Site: brandenburg
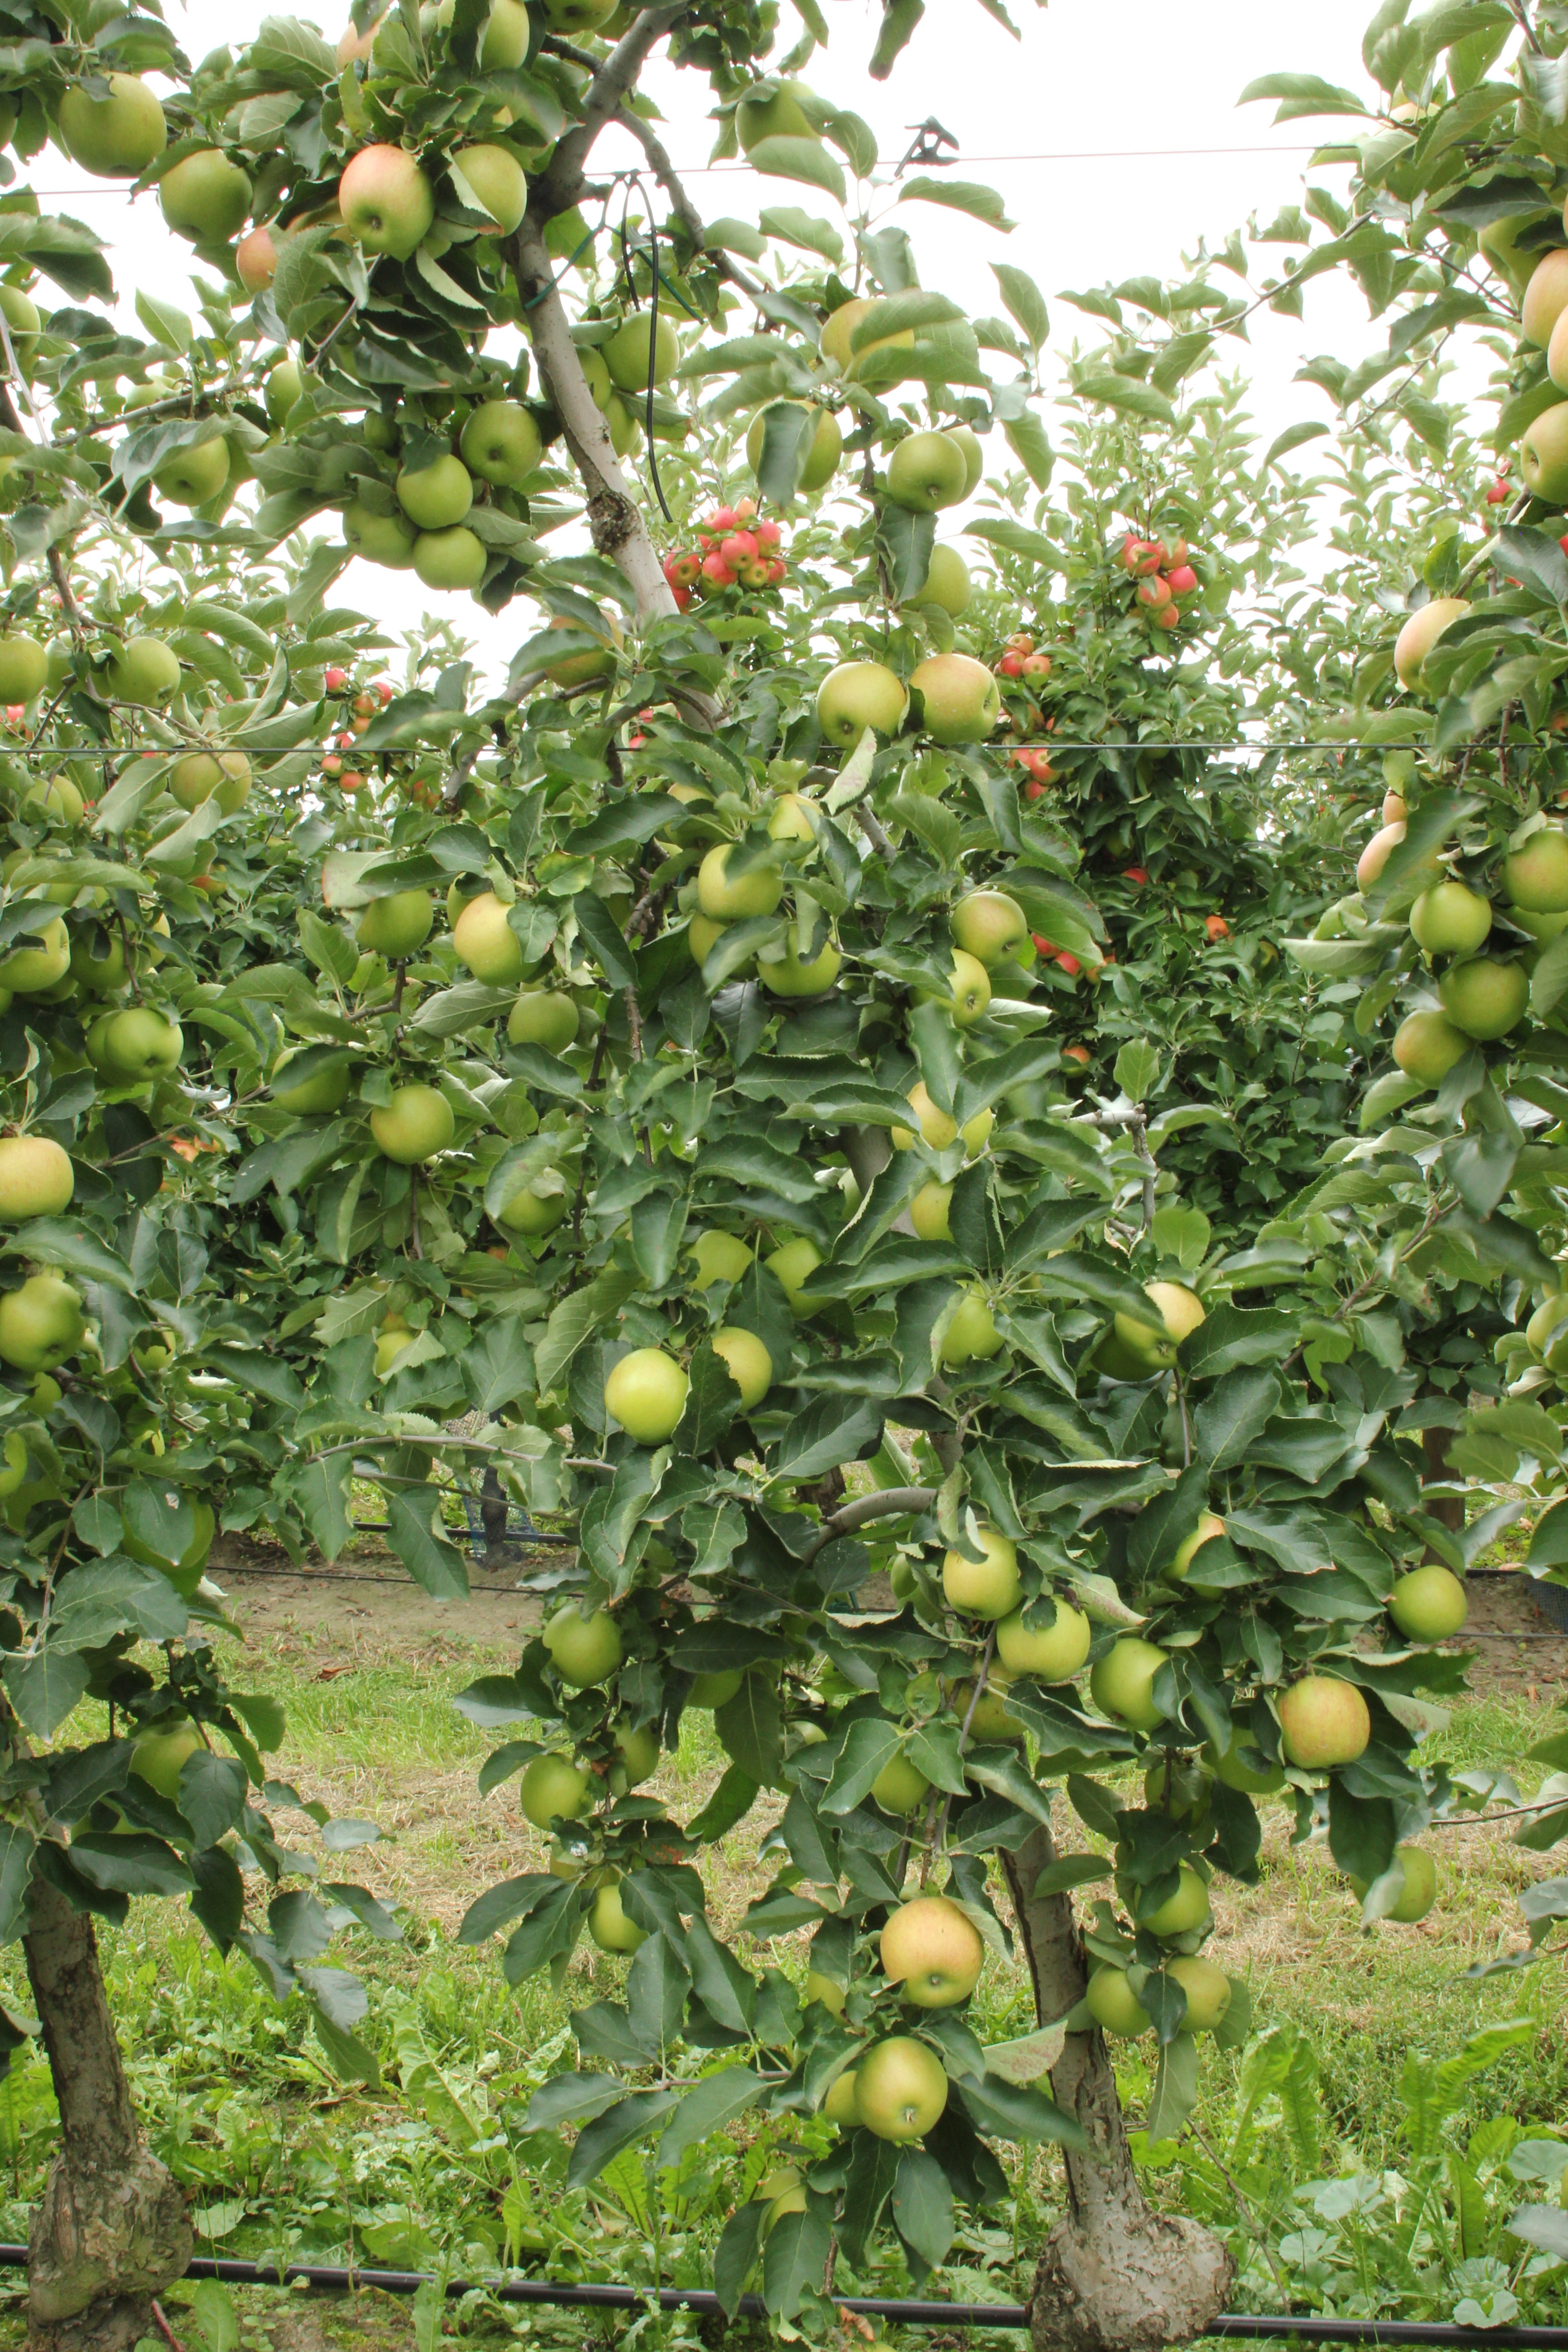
Growth stage (BBCH 87): Maturity of fruit and seed